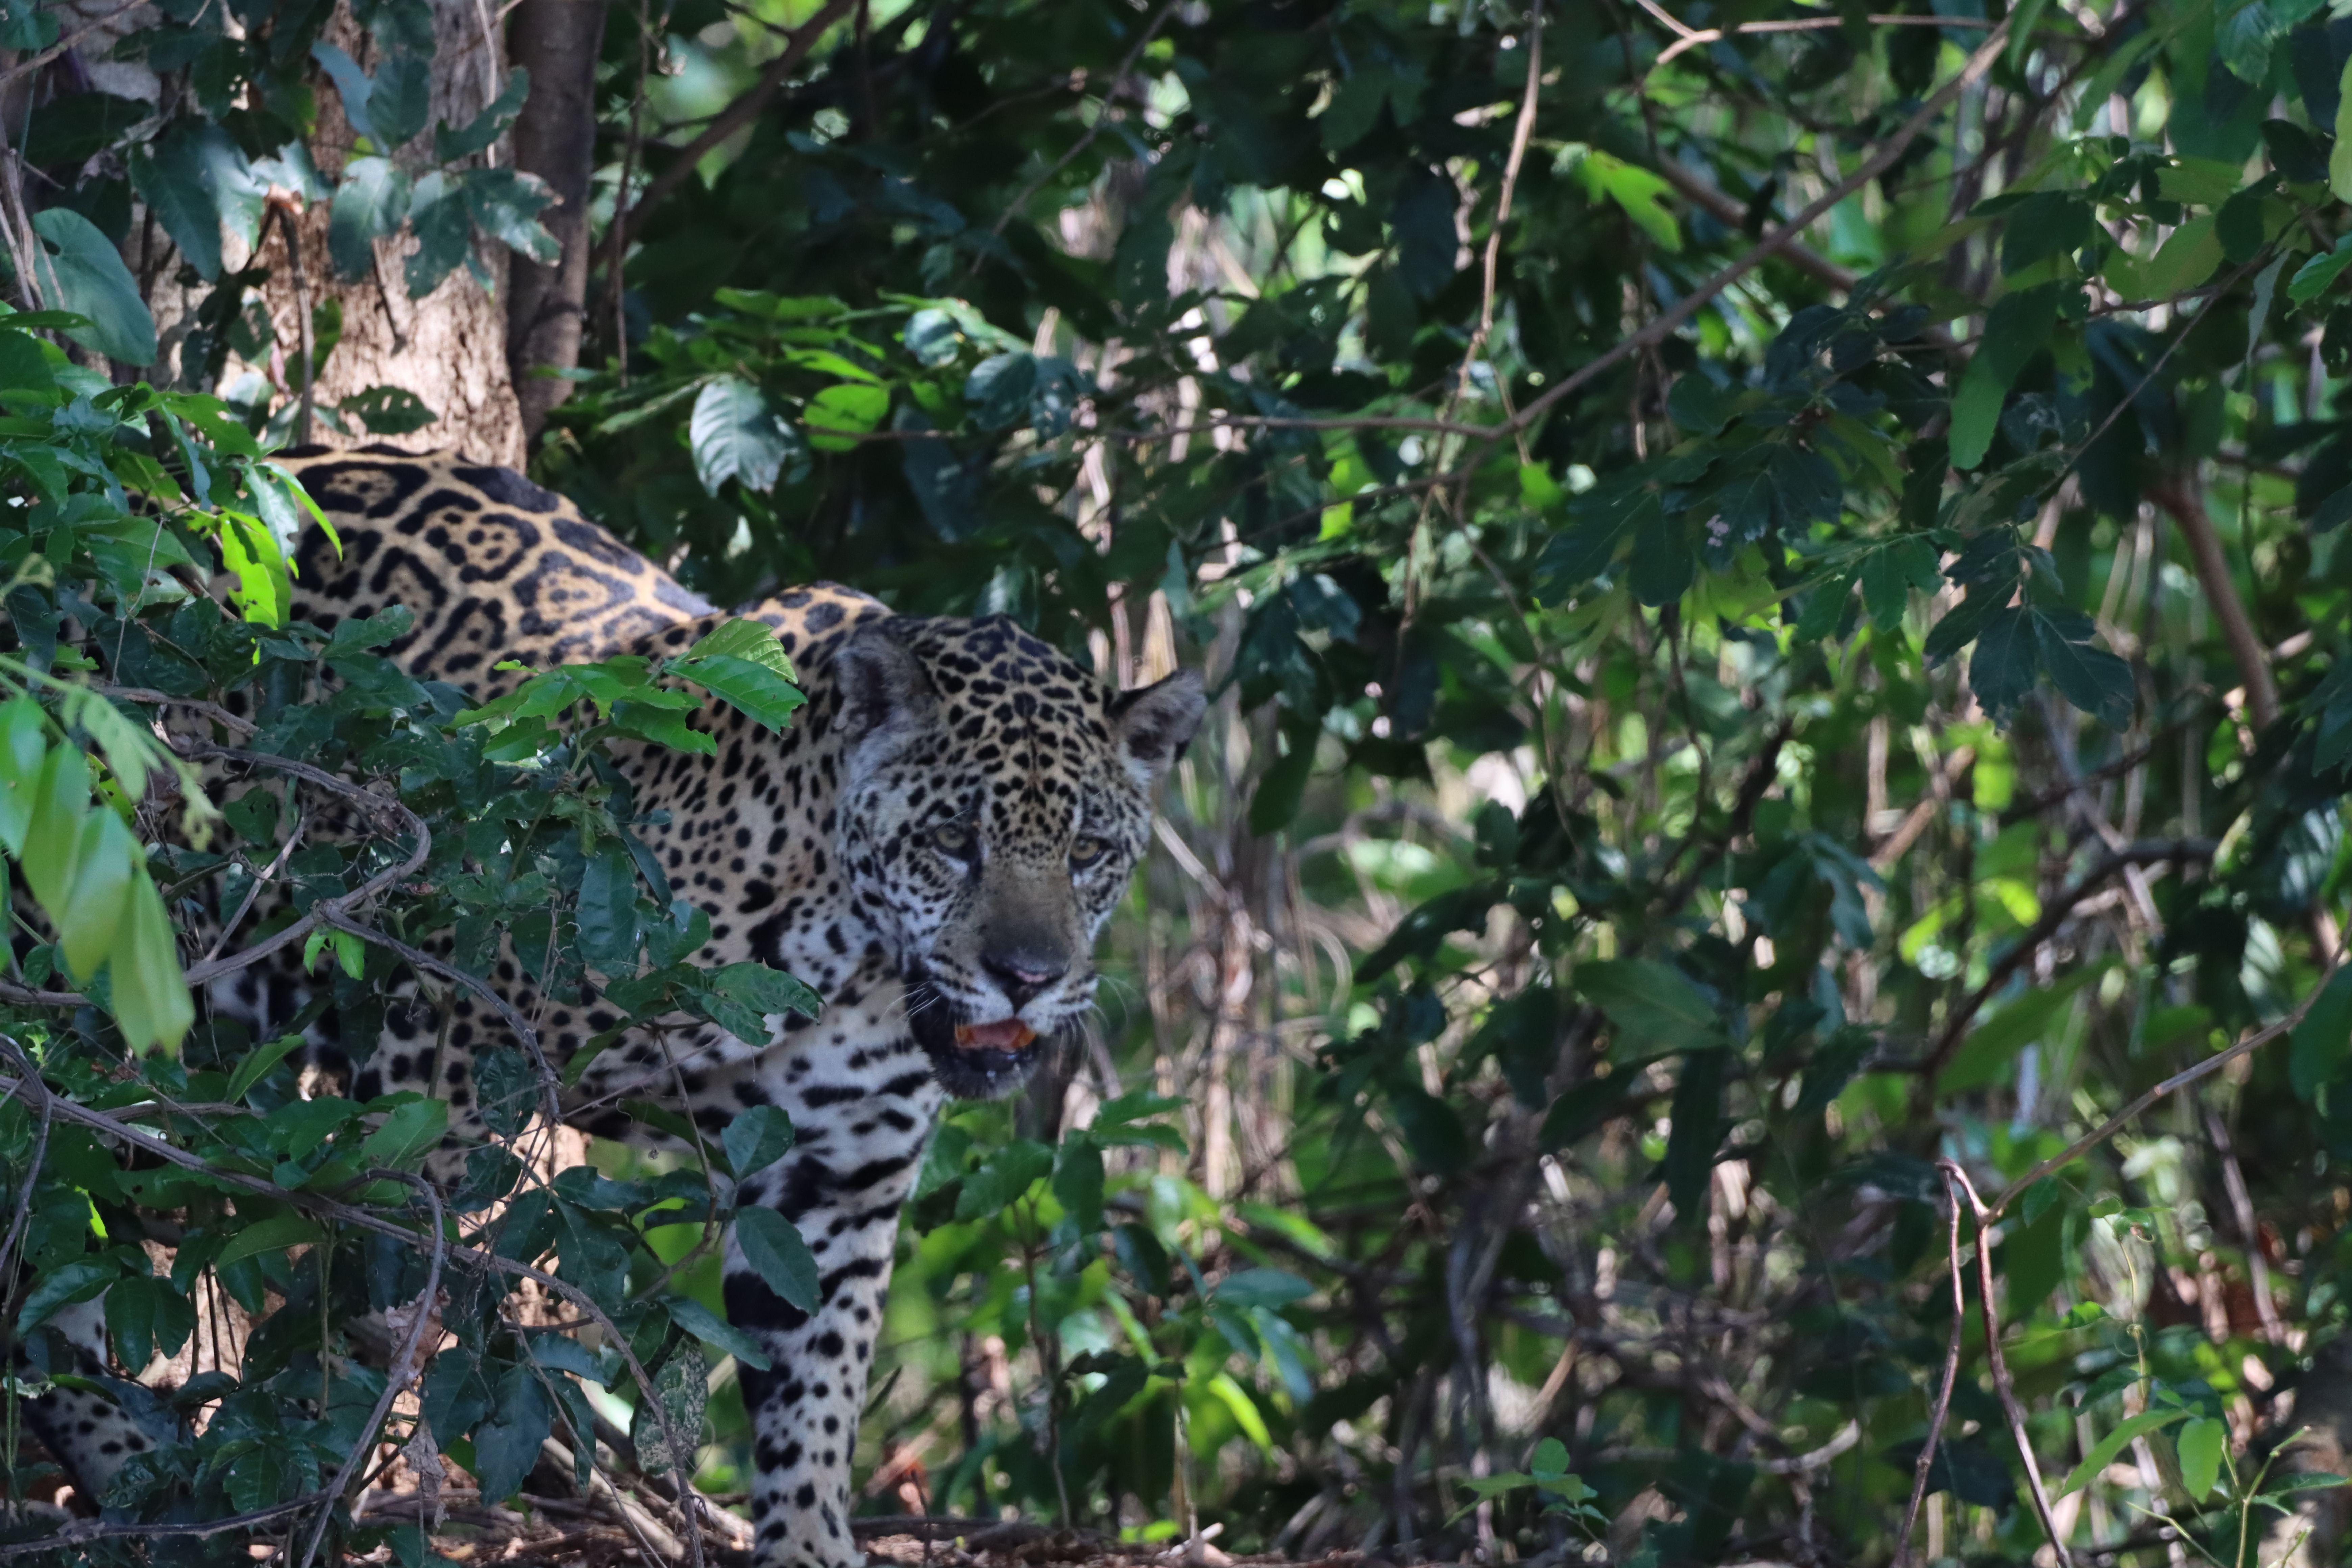
Jaguar: Katniss